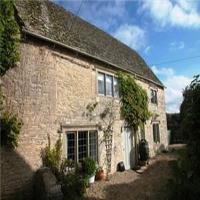
Weather: sun or clear